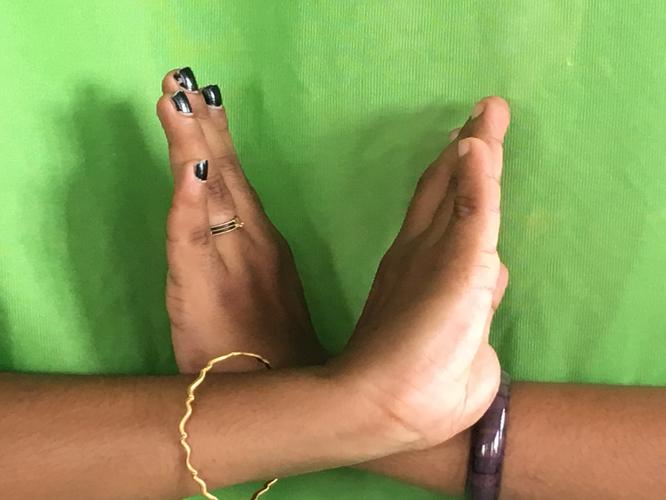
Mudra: Swastikam
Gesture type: double_hand